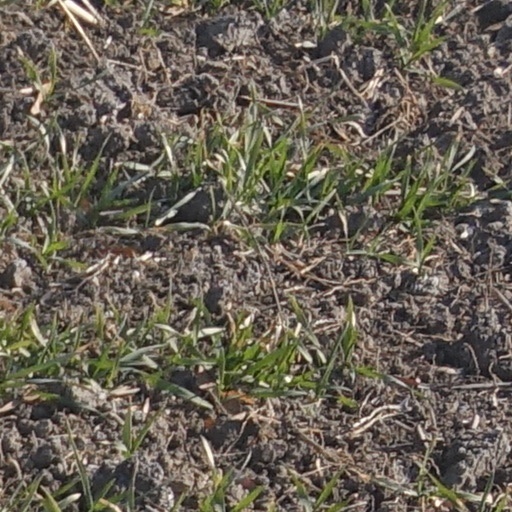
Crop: wheat